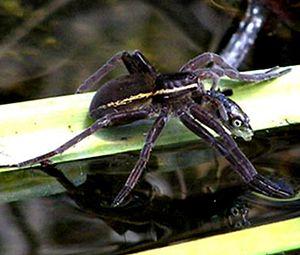
Araignée semi-aquatique (Dolomedes plantarius) en train de manger une épinoche (photo prise dans une tourbière anglaise d'une réserve naturelle ""Redgrave and Lopham Fen National Nature Reserve"" dans l'East Anglia) et illustrant un article de 2014 sur les araignées ichtyophages doi:10.1371/journal.pone.0099459.g007
Les épinoches sont des poissons osseux de l'ordre des Gasterosteiformes et de la famille des Gasterosteidae.
Un animal piscivore du latin piscis « poisson » et vorare « avaler, manger », ou ichtyophage est un animal se nourrissant de poissons.
Les araignées piscivores ou araignées ichtyophages sont celles qui se nourrissent de petits poissons ou de larves ou alevins de gros poissons. Elles sont considérées comme « semi-aquatiques ».